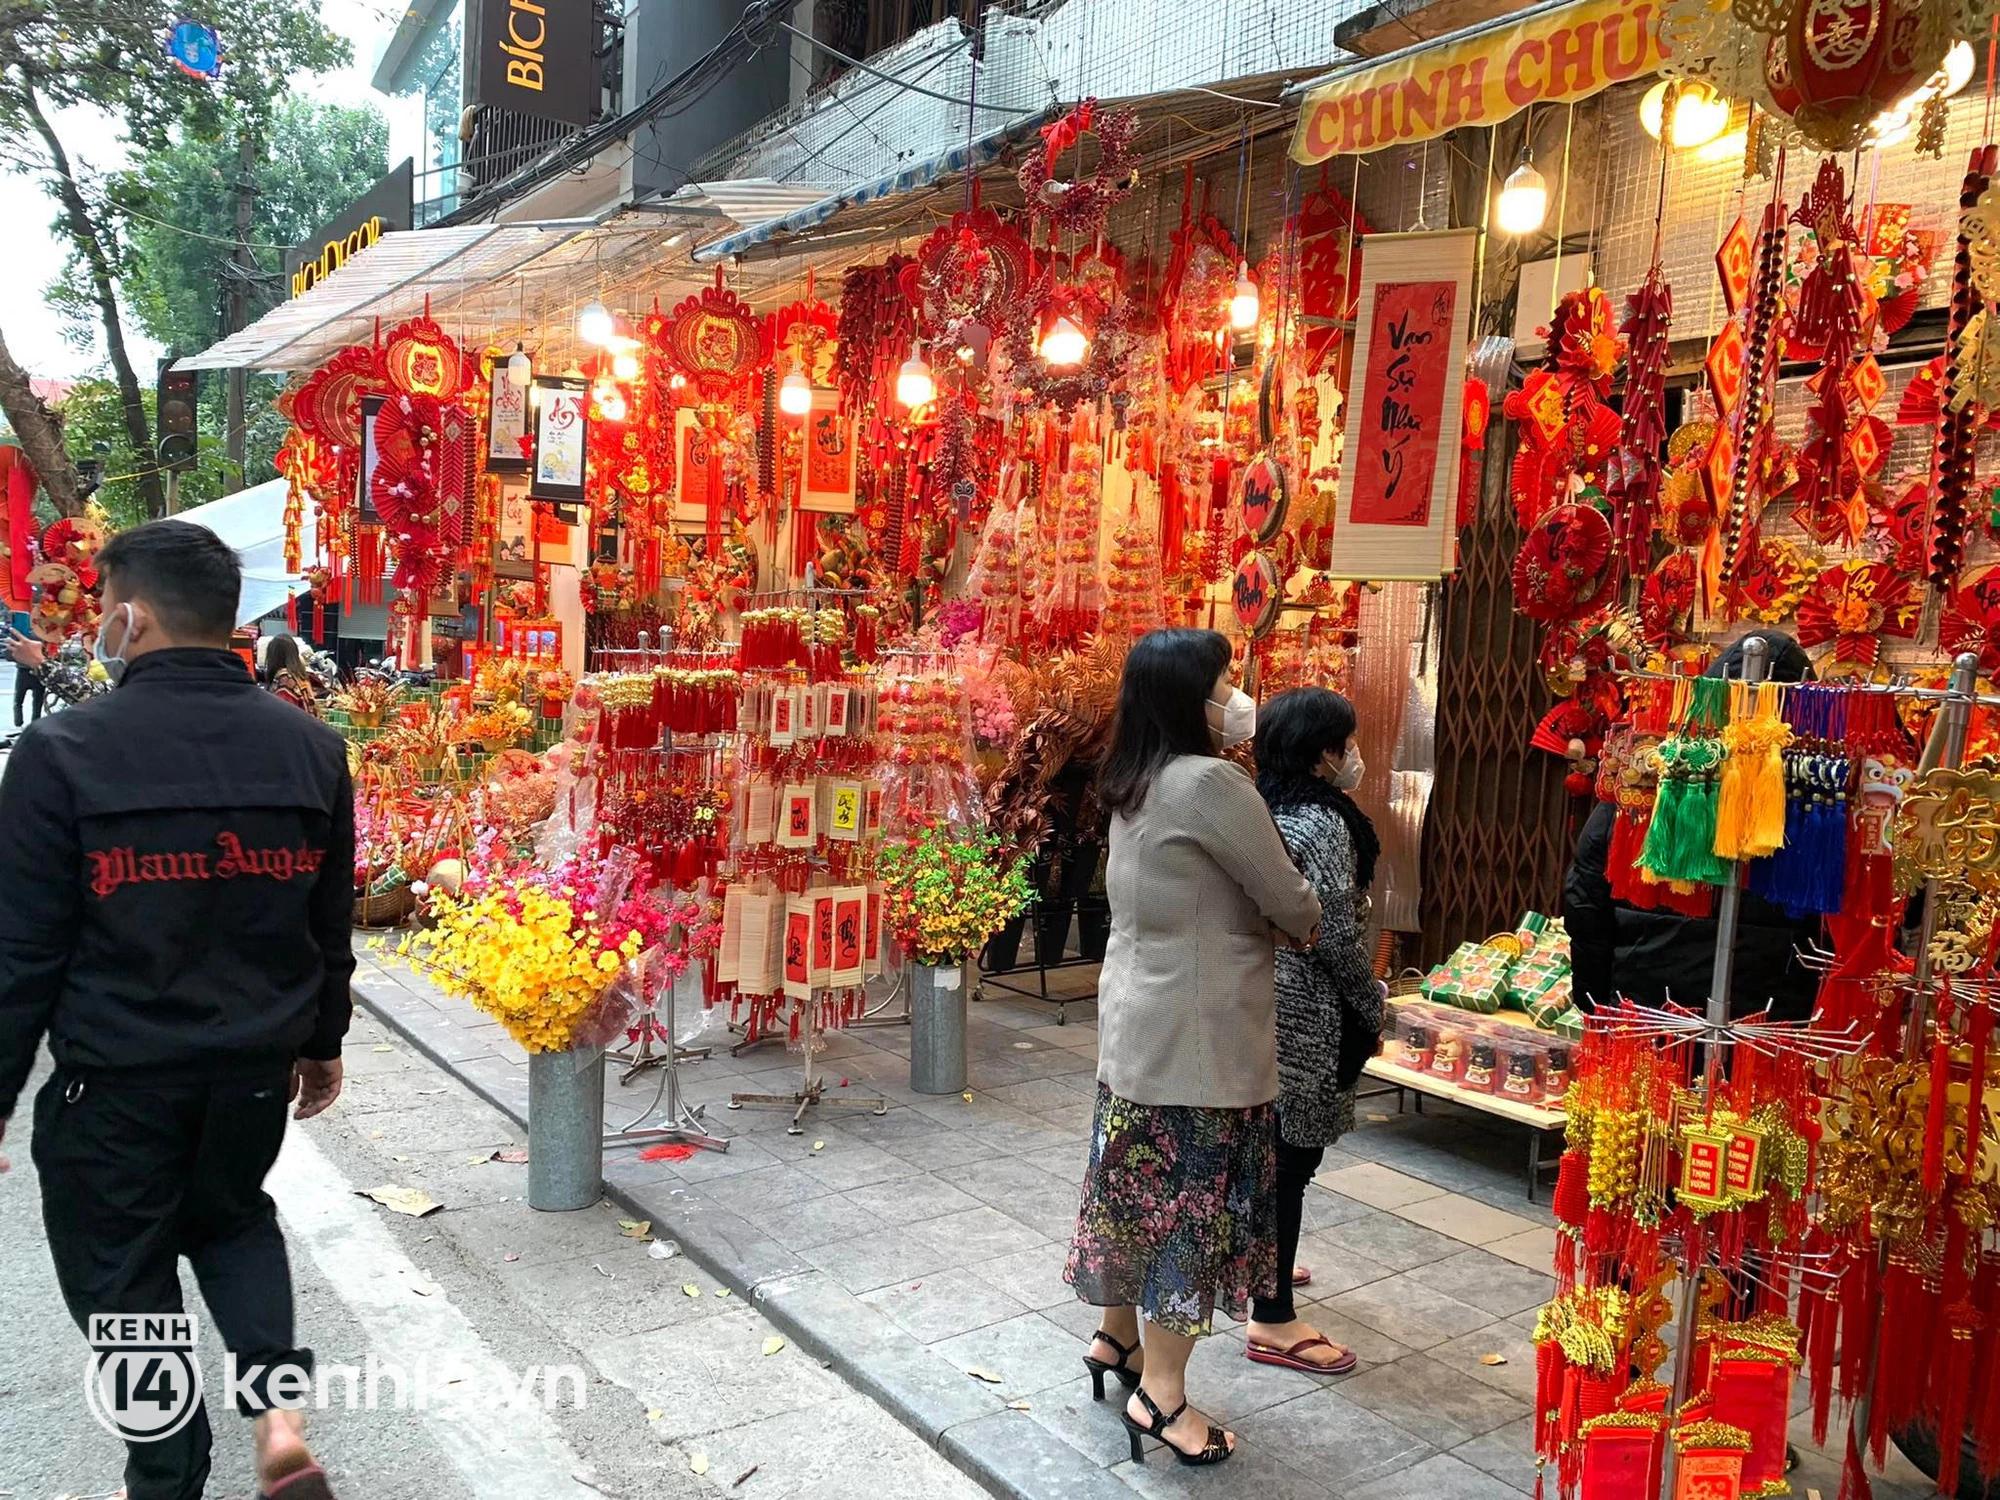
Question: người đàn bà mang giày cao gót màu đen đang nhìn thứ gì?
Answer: bà ấy đang nhìn những món đồ trang trí tết bán tại sạp